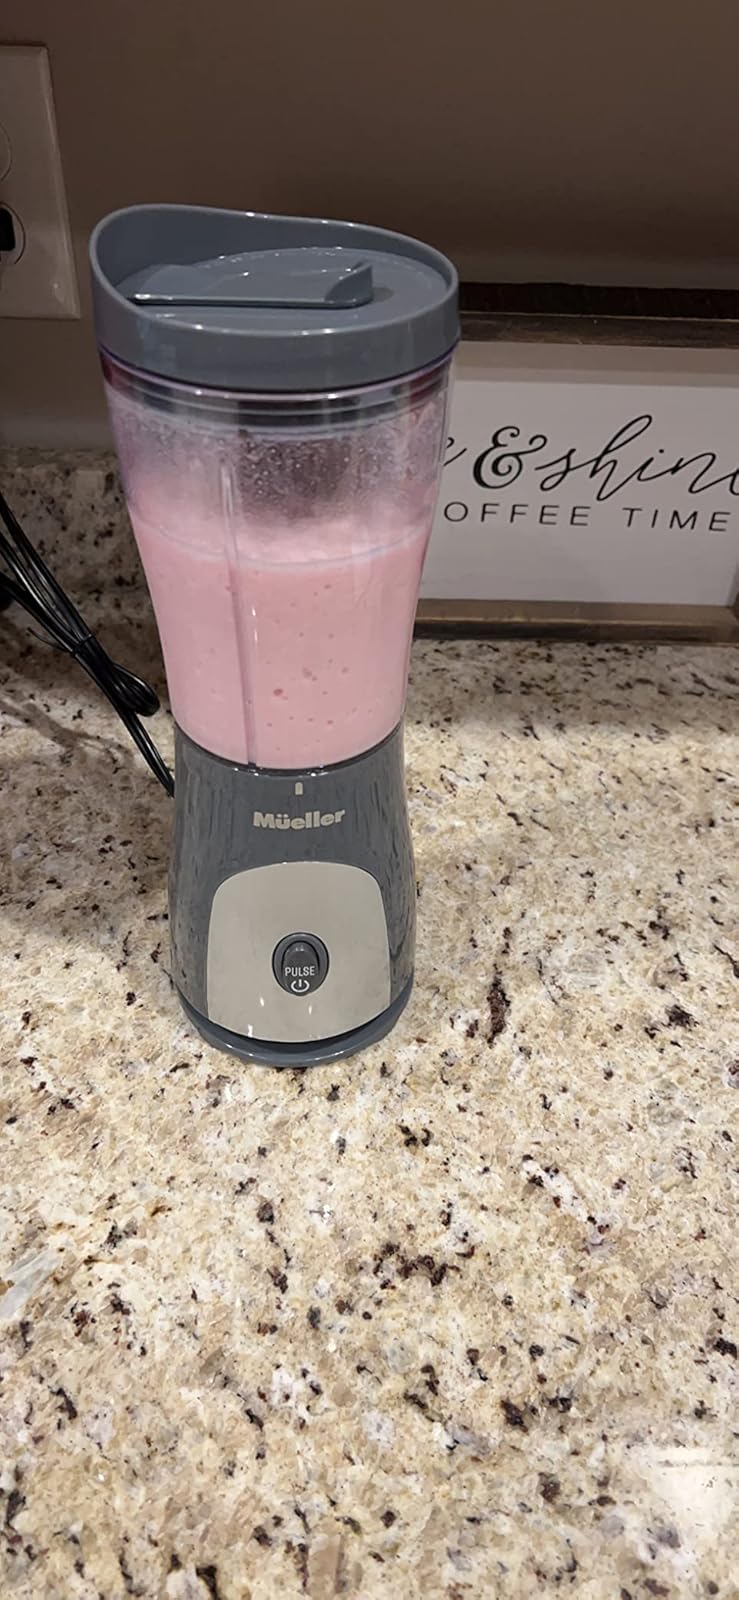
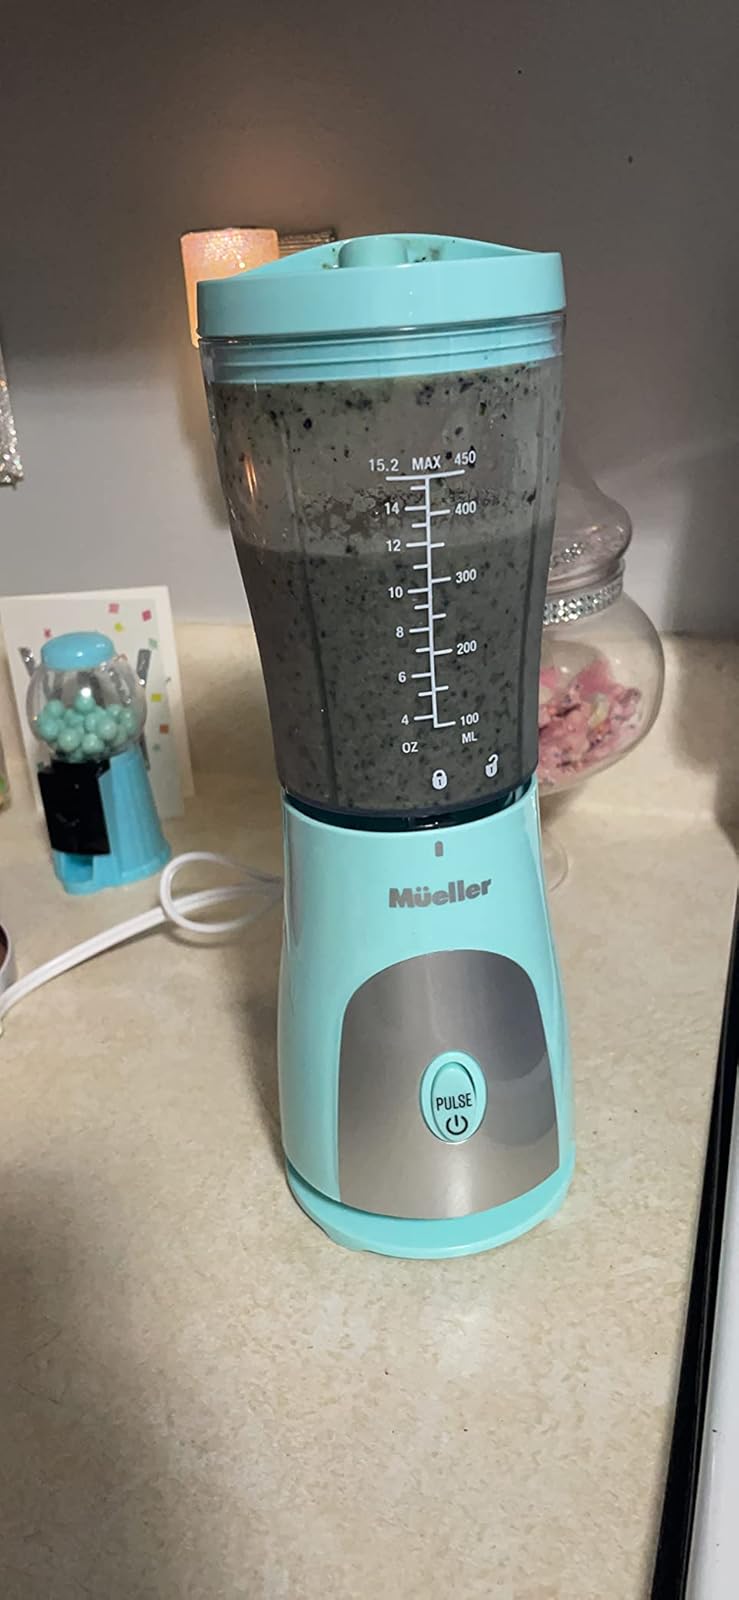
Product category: items_blender
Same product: no